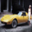
Label: automobile